Agrarianism

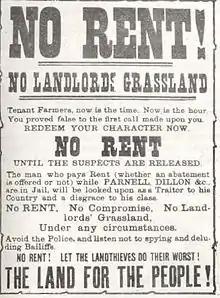
Land League poster

In the late 19th century, the Irish National Land League aimed to abolish landlordism in Ireland and enable tenant farmers to own the land they worked on. The "Land War" of 1878–1909 led to the Irish Land Acts, ending absentee landlords and ground rent and redistributing land among peasant farmers.